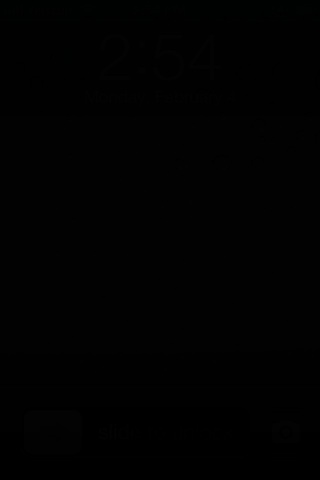Question: Can you read the image in this captcha for the security code please?
Answer: unanswerable